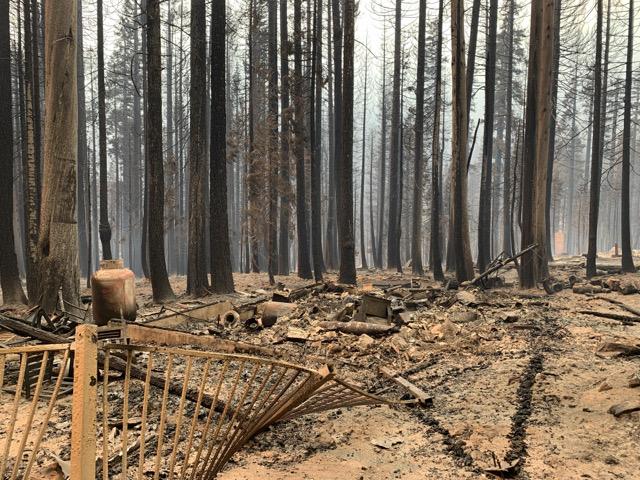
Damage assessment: destroyed